Katana

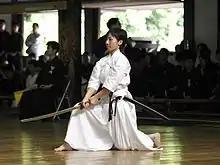
Japanese girl practicing "iaidō" with a modern training "katana" or "iaitō". This sword was custom-made in Japan to suit the weight and size of the student. The blade is made of aluminum alloy and lacks a sharp edge for safety reasons.

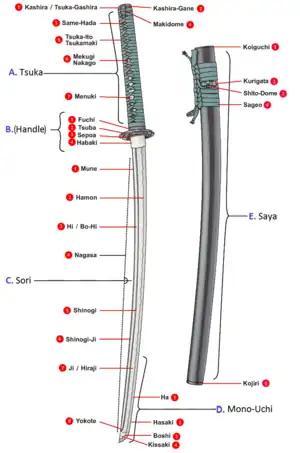
Named parts of a "katana"

In the late 18th century, swordsmith Suishinshi Masahide criticized that the present "katana" blades only emphasized decoration and had a problem with their toughness. He insisted that the bold and strong "kotō" blade from the Kamakura period to the Nanboku-chō period was the ideal Japanese sword, and started a movement to restore the production method and apply it to "Katana". "Katana" made after this is classified as a "shinshintō". One of the most popular swordsmiths in Japan today is Minamoto Kiyomaro who was active in this "shinshintō" period. His popularity is due to his timeless exceptional skill, as he was nicknamed "Masamune in Yotsuya" after his disastrous life. His works were traded at high prices and exhibitions were held at museums all over Japan from 2013 to 2014.